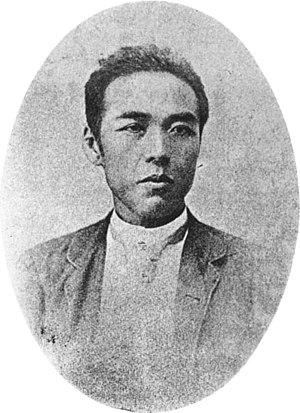
Naka Michiyo est un éducateur et historien japonais né le 6 février 1851 dans la Province de Mutsu et mort le 2 mars 1908 à Tokyo.